Near space

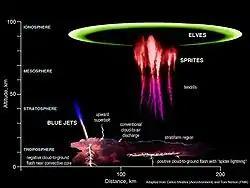
Upper atmospheric lightning

Near space is the upper region of the Earth's atmosphere between airspace and outer space. It is sometimes referred to as the "edge of space". There is no legal definition for this extent, but typically this is the altitude range from .